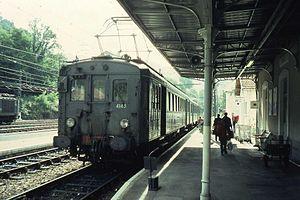
Les Z 4100 sont des automotrices électriques mises en service à partir de 1925 par la compagnie ferroviaire du PO pour la desserte Paris Austerlitz - Dourdan ou Brétigny-sur-Orge.